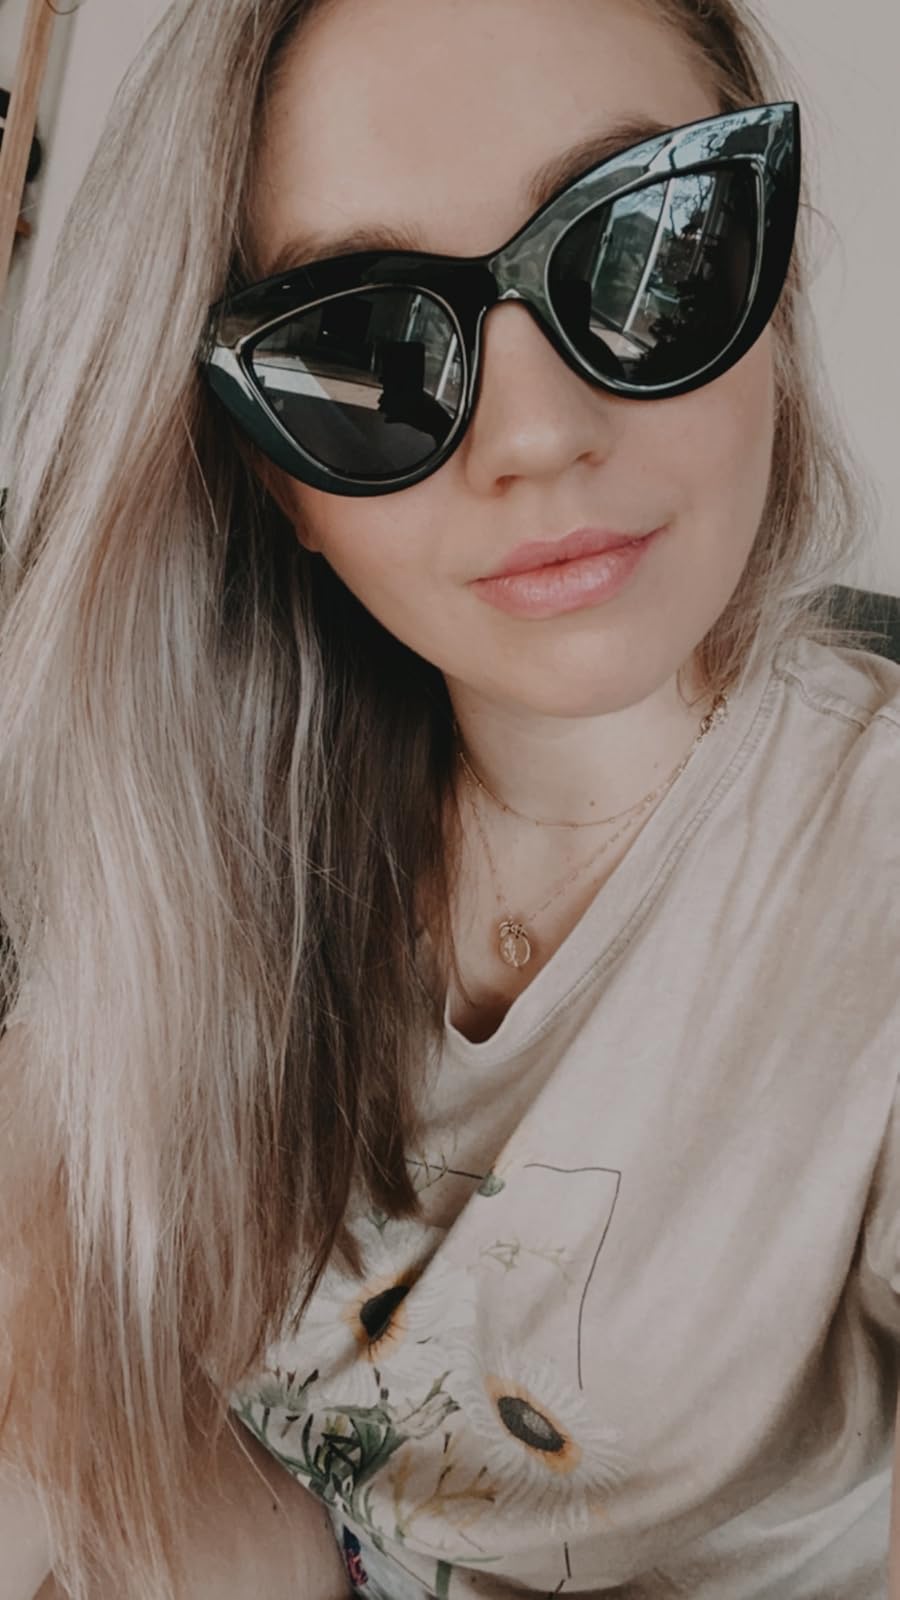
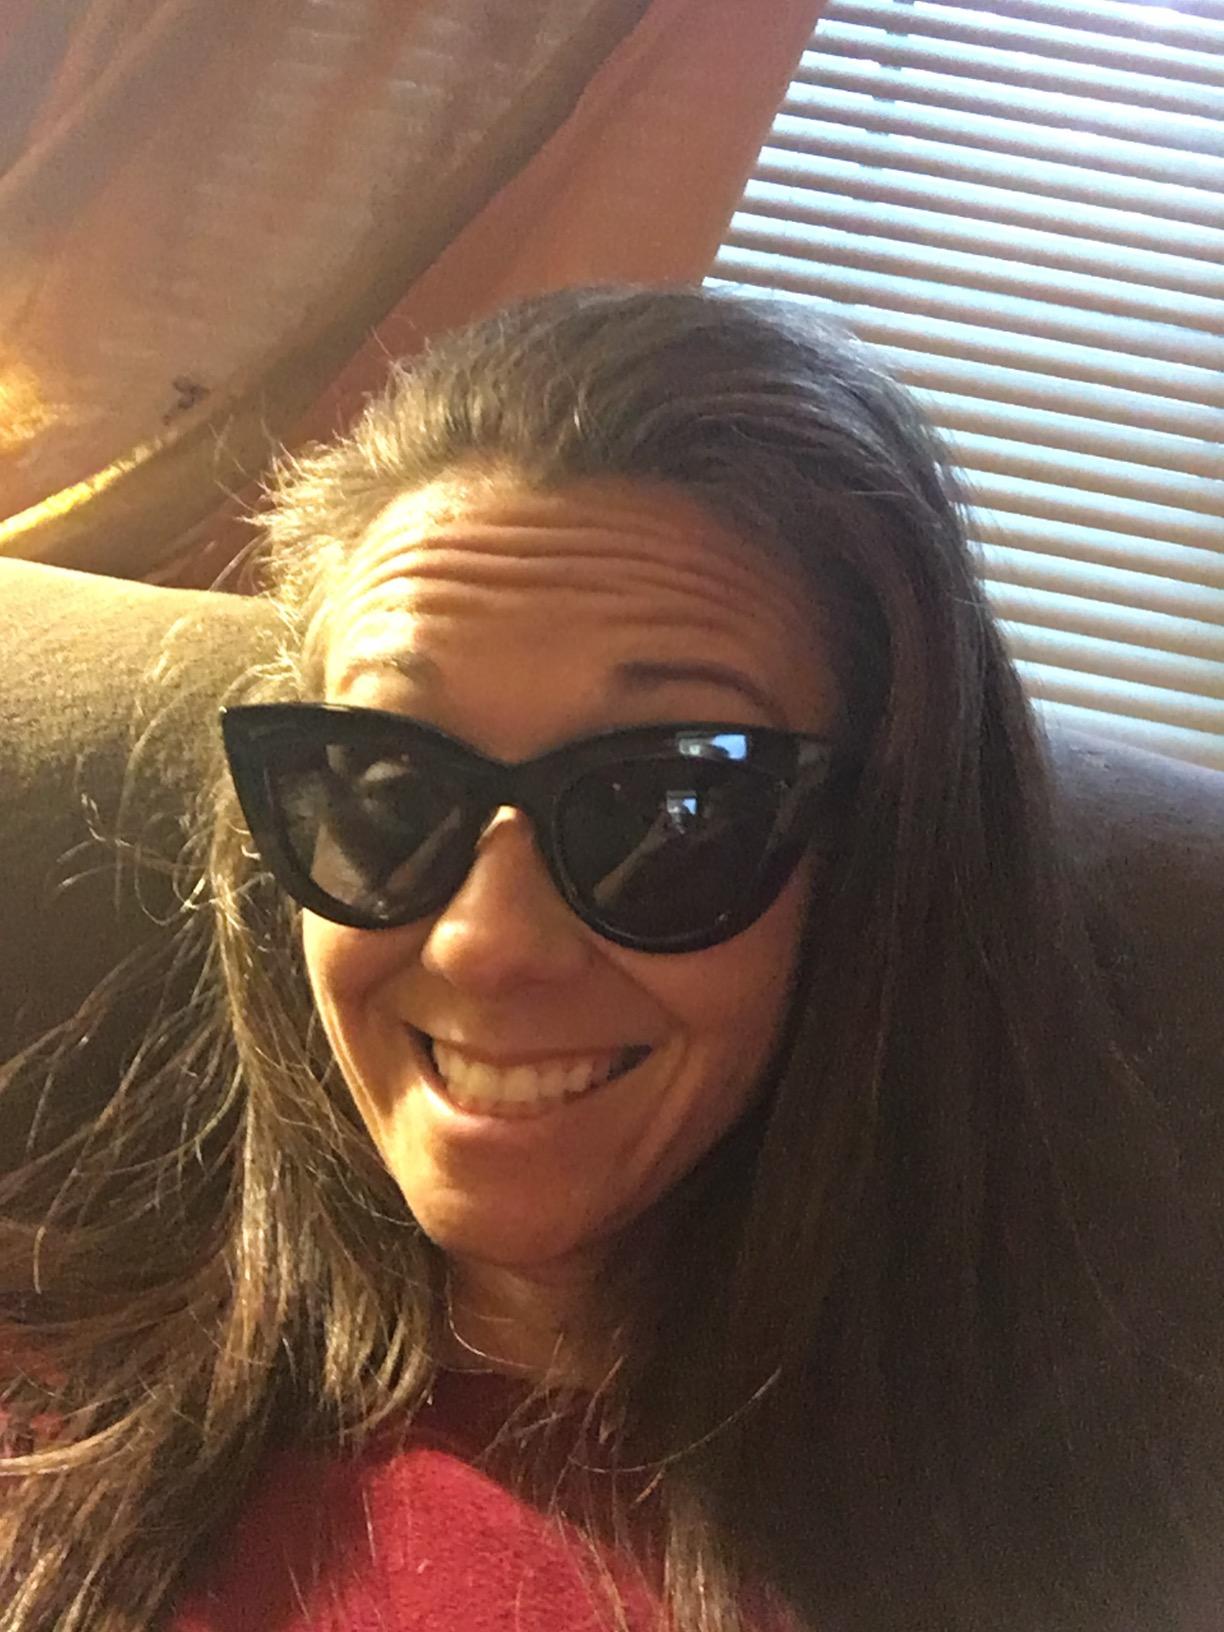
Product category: accessories_sunglasses
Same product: yes